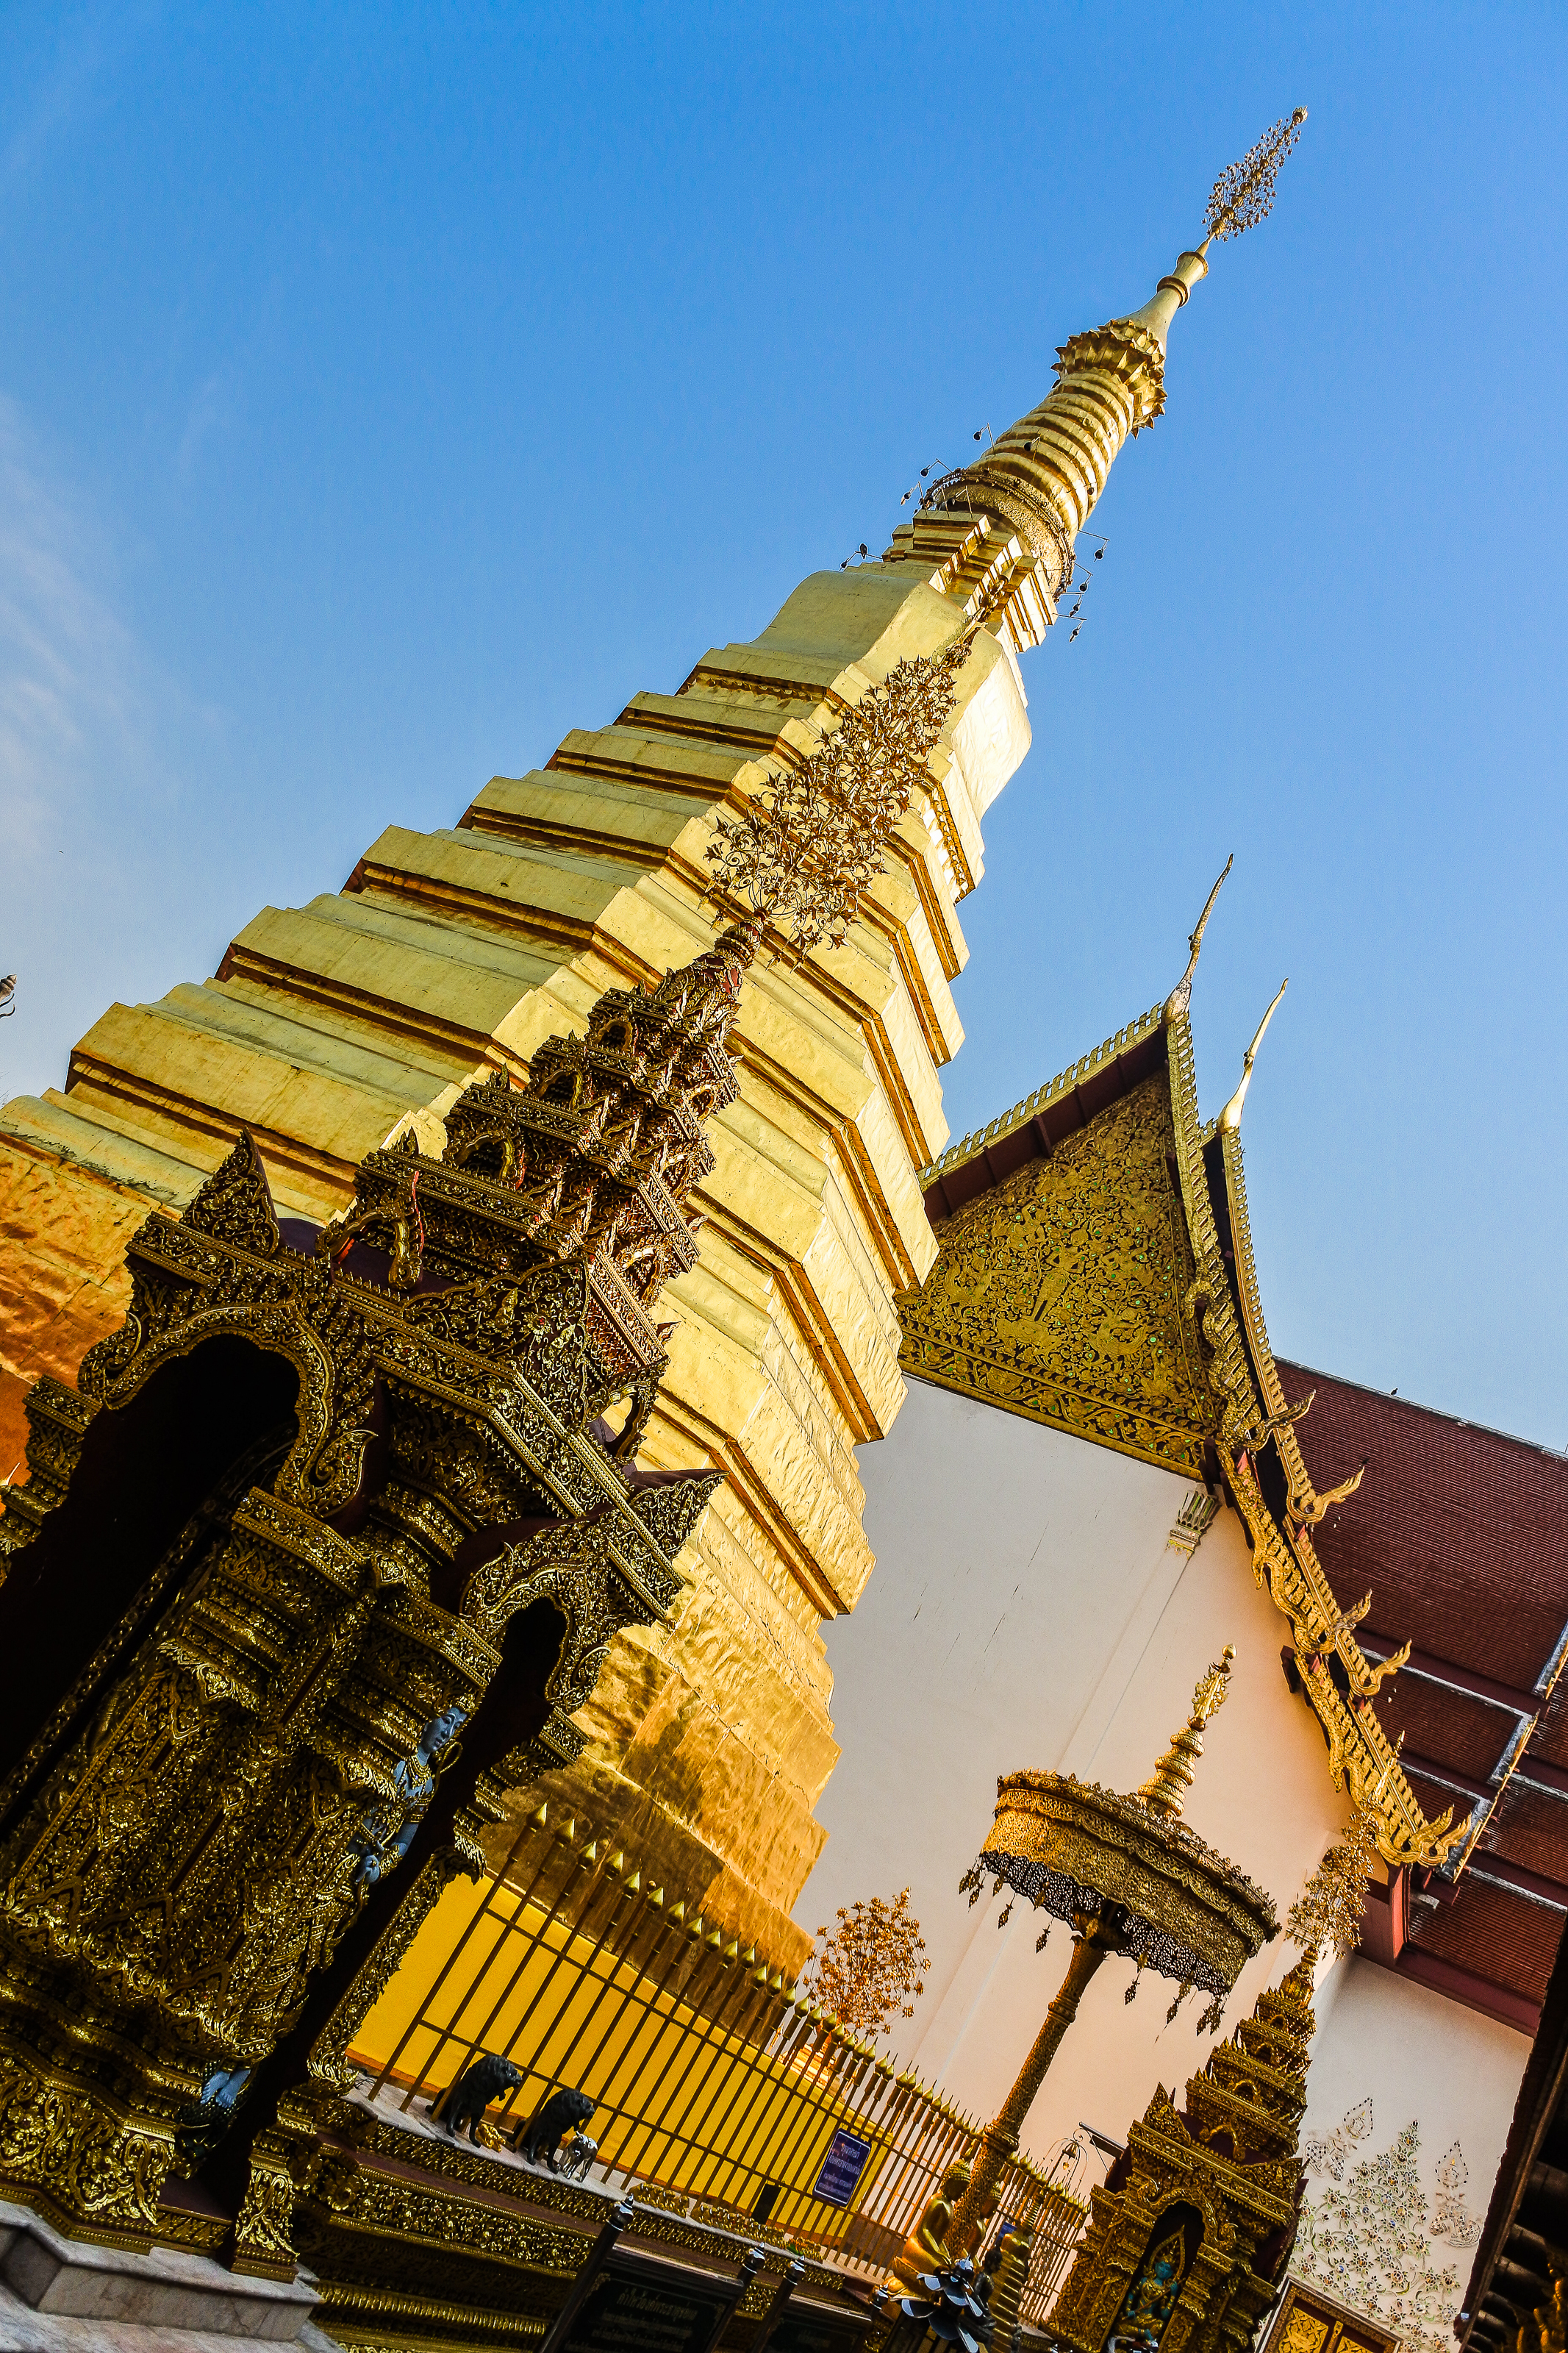
religious, hariphunchai, destination, tourism, northern, building, gold, tourist, amazing, beautiful, east, phra, province, buddha, thailand, golden, near, place, landmark, architecture, sky, roof, art, famous, old, asia, asian, statue, thai, wat, buddhism, ancient, stupa, religion, important, most, pagoda, lamphun, monastery, traditional, blue, background, culture, buddhist, temple, style, travel, worship, spire, place of worship, tower, facade, steeple